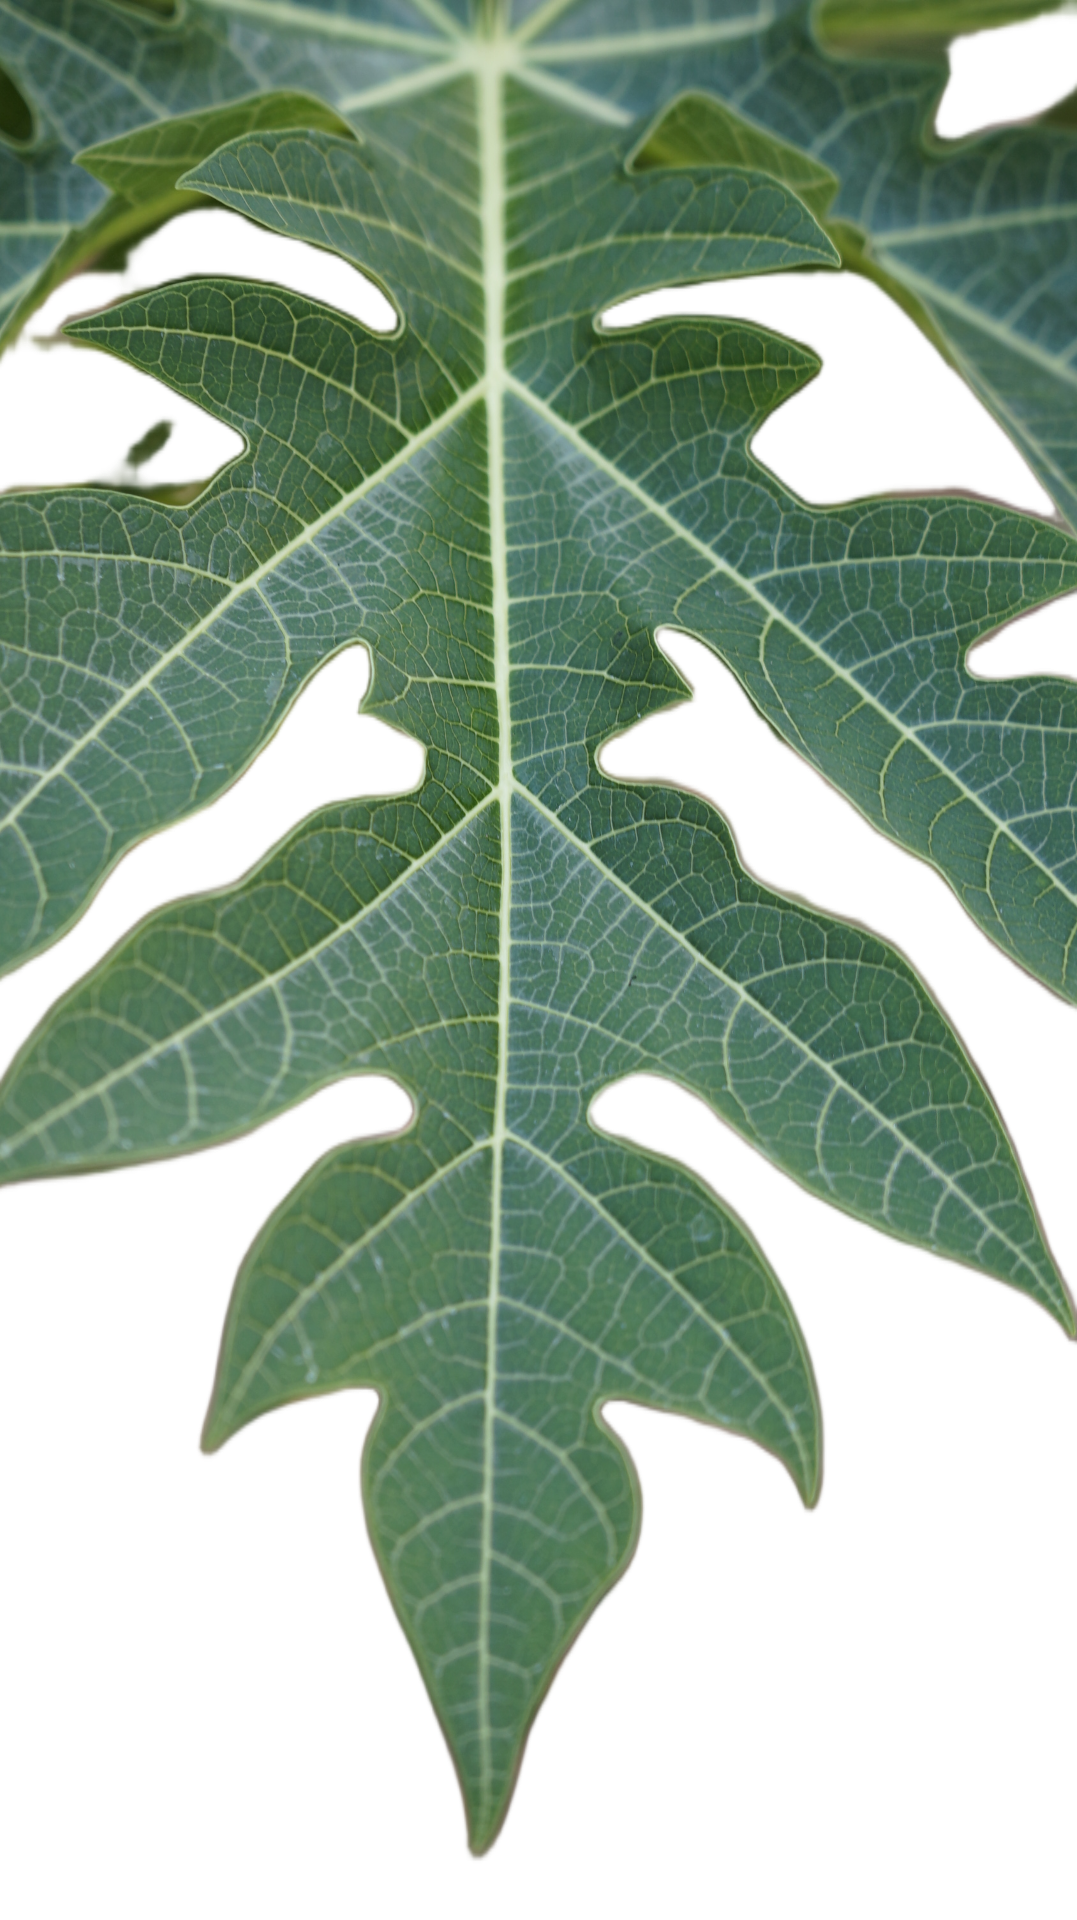
Crop: Papaya
Label: Healthy_leaf